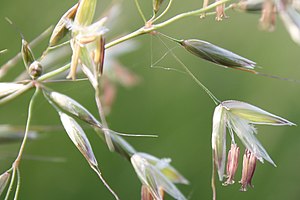
Græs-familien / Græs-familiens systematik
Græsfamiliens blomster er reducerede (mangler kron- og bægerblade). Her ses Almindelig Draphavre i blomst. Læg mærke til de fjeragtige hunblomster og de rødlige, hængende hanblomster.
Græs-familien er en plantefamilie i græs-ordenen. Med cirka 10.000 arter i mere end 650 slægter er den en af de største familier inden for blomsterplanterne. De er udbredt i alle verdens klimazoner.